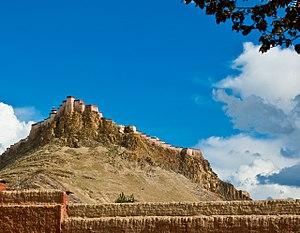
Le bourg de Gyantsé est une ville située dans le comté de Gyantsé, ville-préfecture de Shigatsé, dans la région autonome du Tibet.